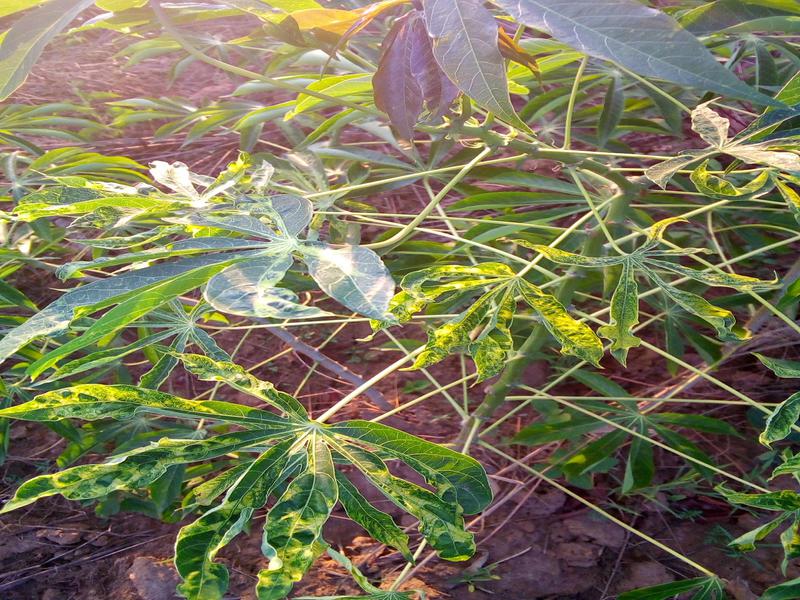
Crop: cassava
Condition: mosaic_disease